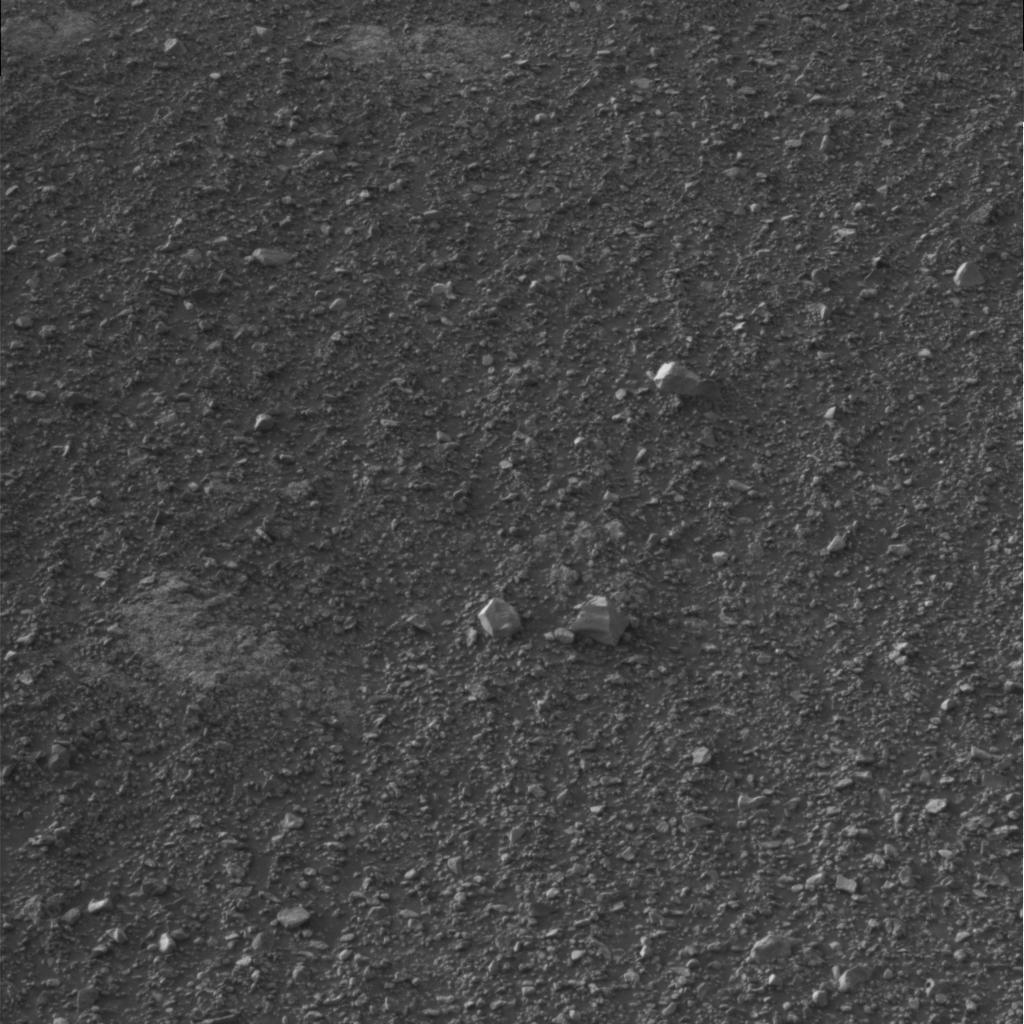
Surface features visible: Clasts, Soil, Nearby Surface